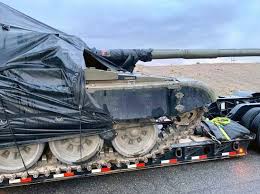
Label: Tank